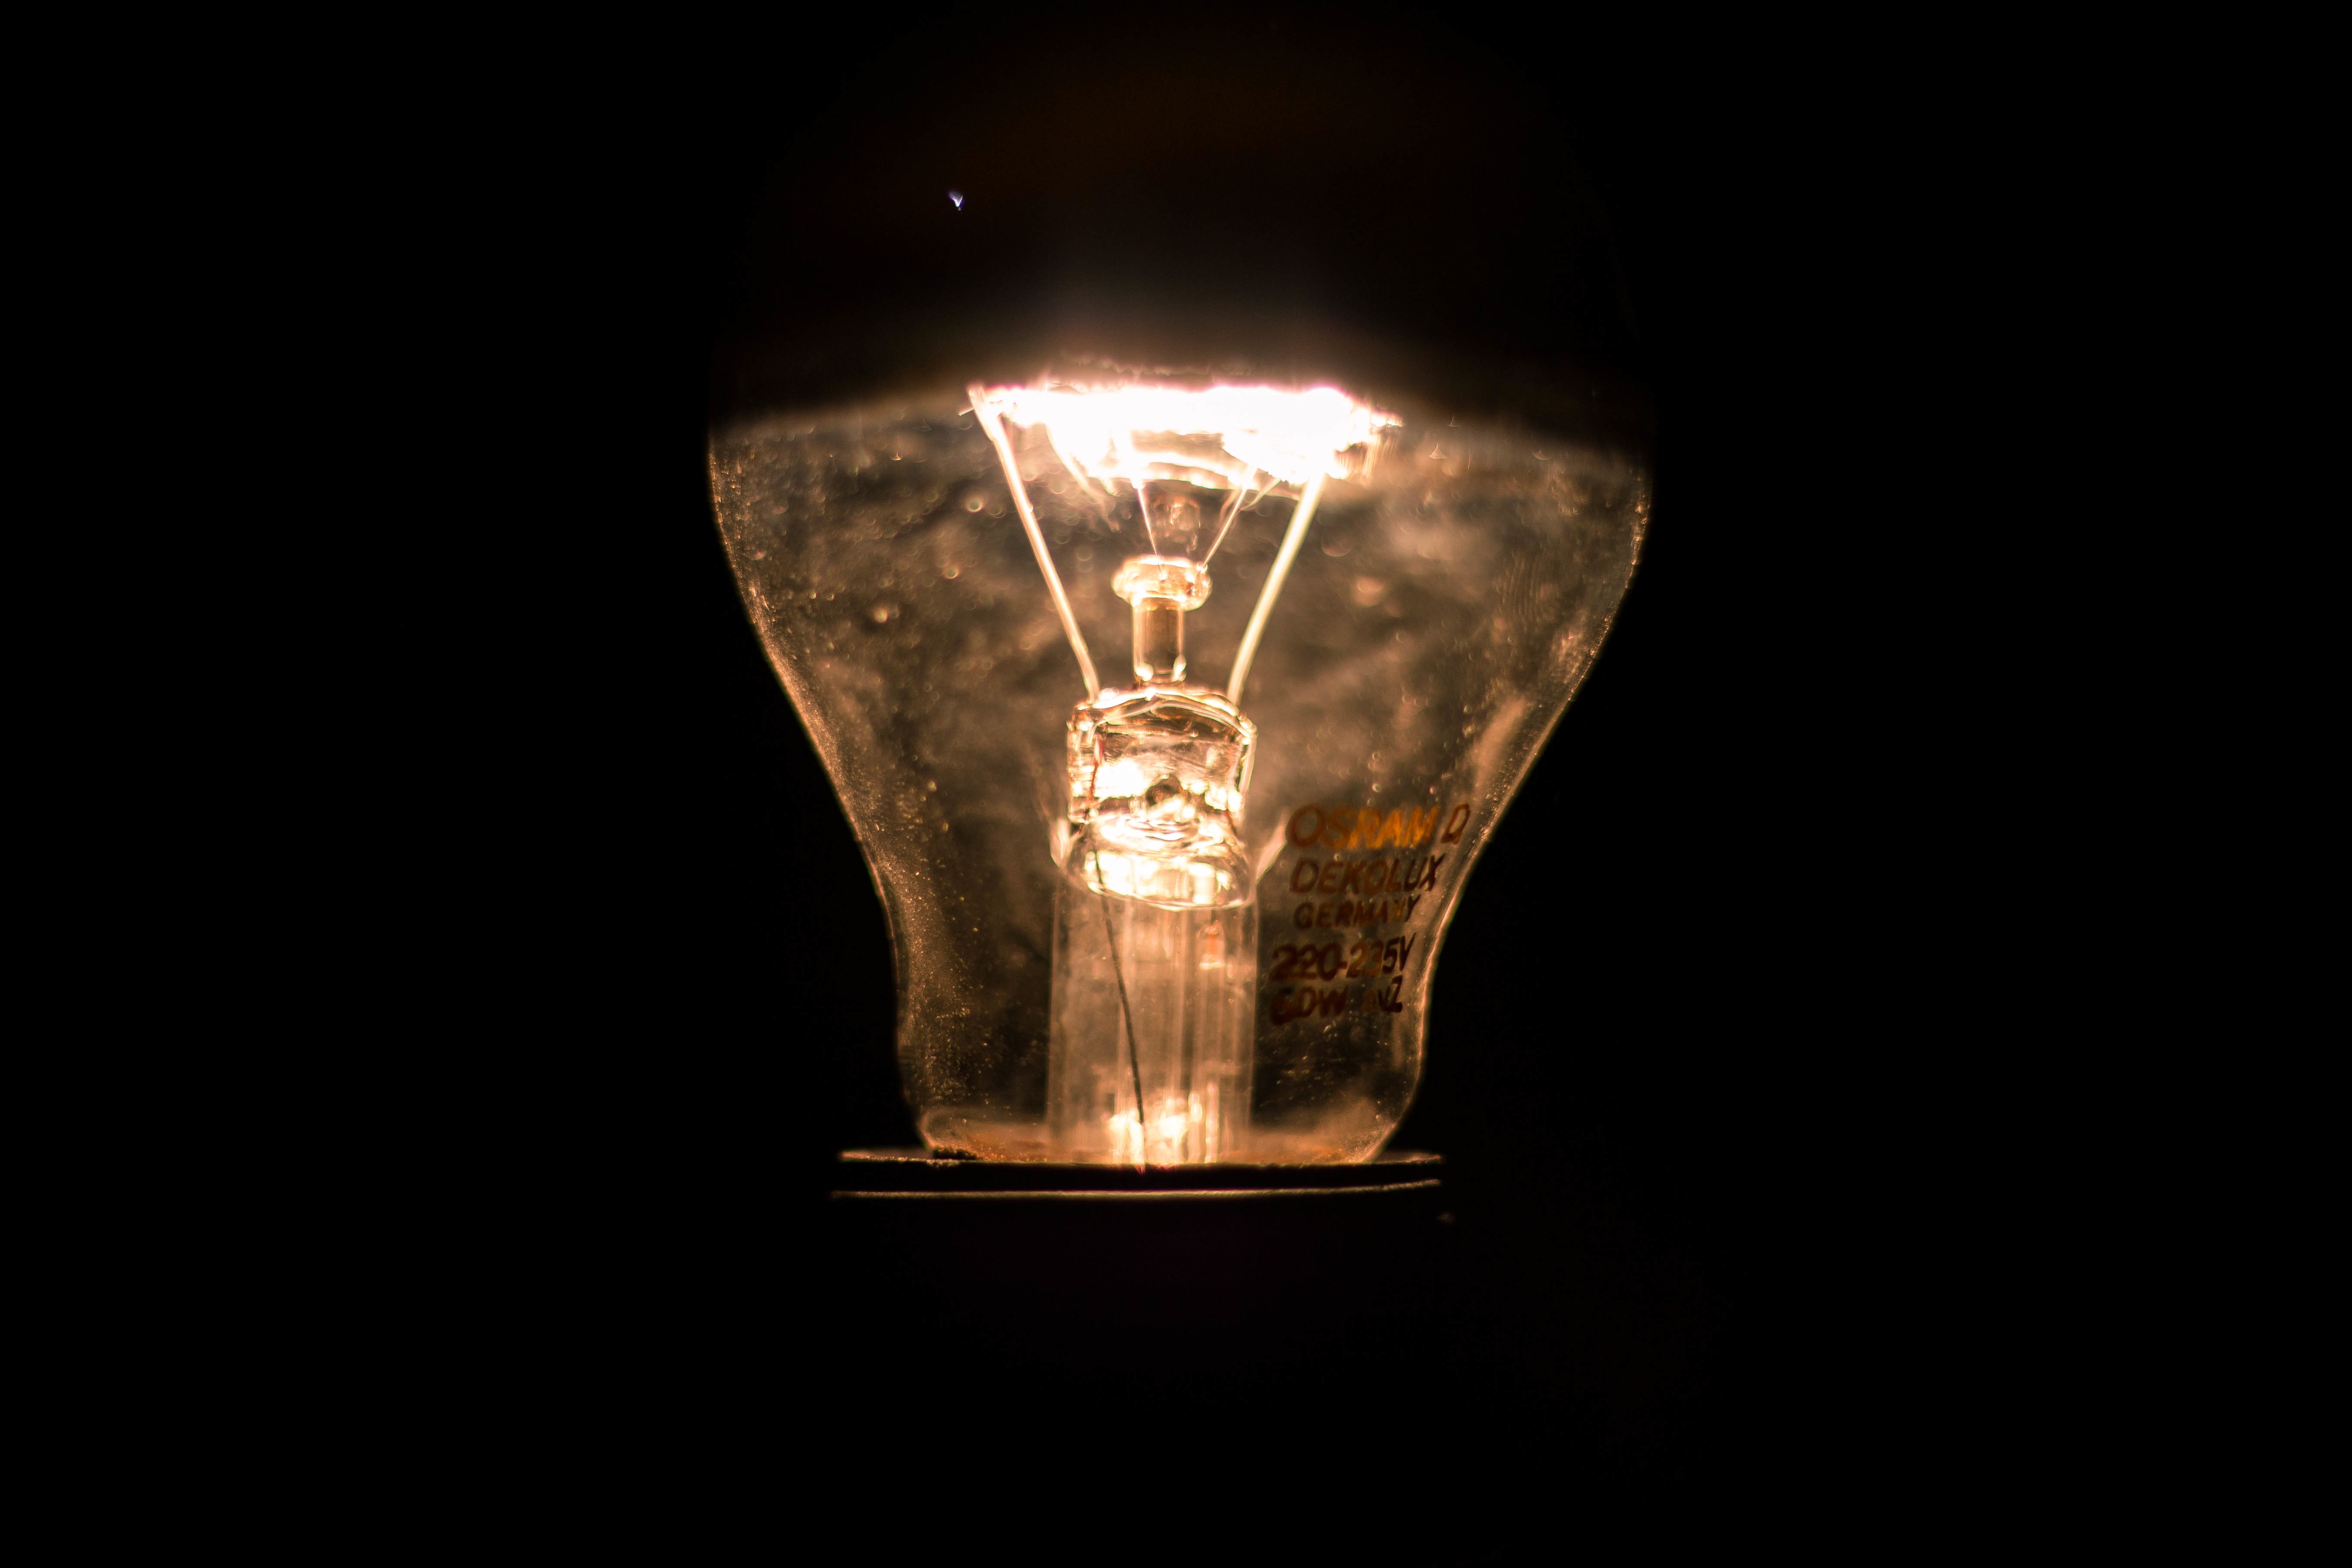
light, darkness, lamp, lighting, light fixture, incandescent light bulb